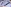
Number: 7